Ao Tawhiti

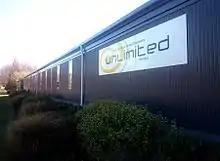
Temporary Unlimited campus at the University of Canterbury, June 2015

Unlimited started with just 40 students (dubbed the "foundation forty") as well as 7 staff. It opened in January 2003 at its site on Cashel Street. Unlimited was originally based on the first floor of the Southern Star House building (which housed shops on the ground floor) and later occupied the second floor as well.